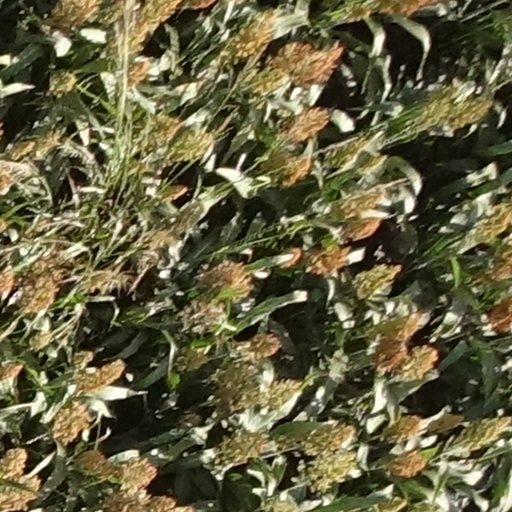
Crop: sorghum